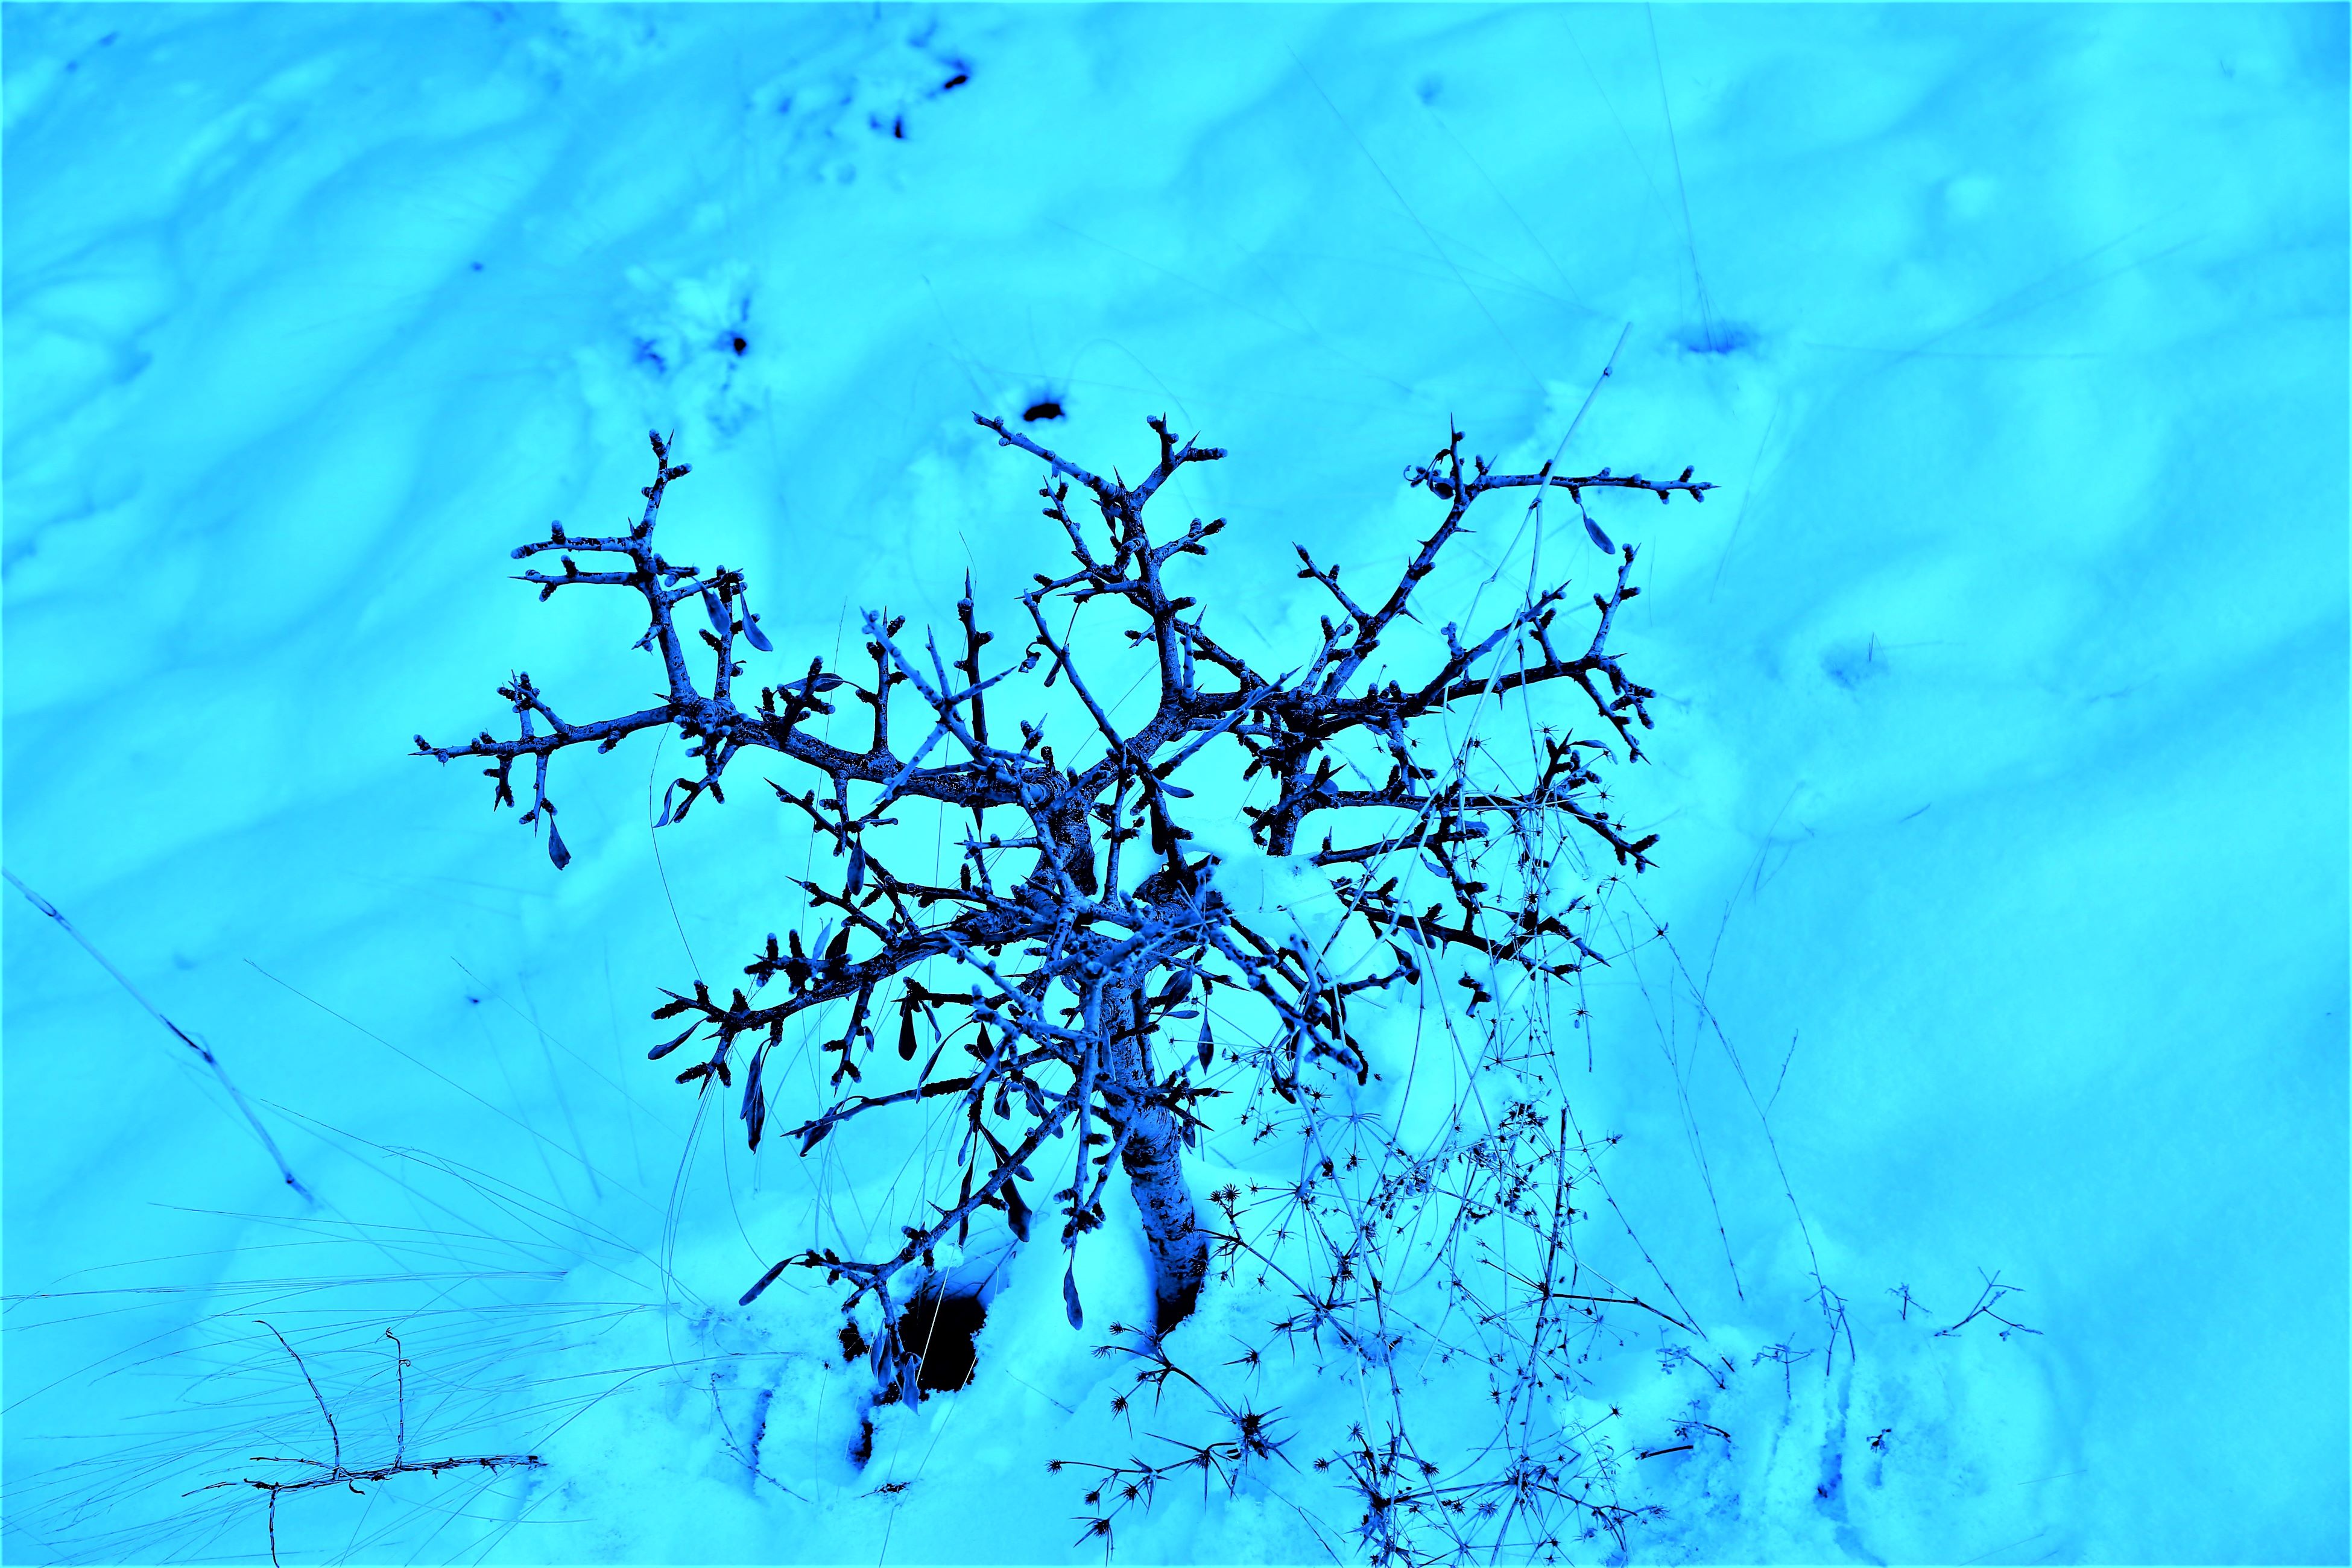
snow, spring, nature, land, plant, color, beautiful, forest, tree, branch, blue, aqua, turquoise, water, green, cobalt blue, azure, electric blue